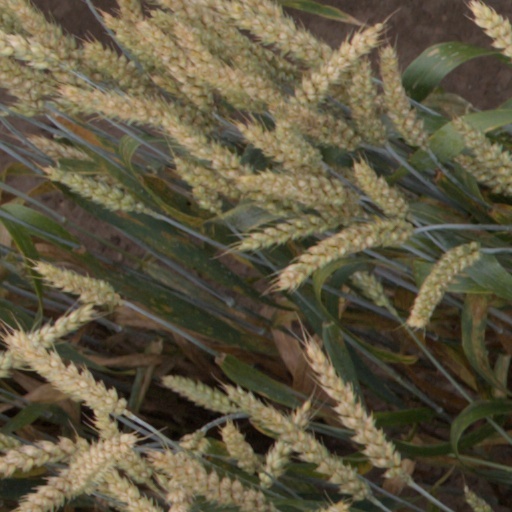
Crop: wheat